Cristiano Ronaldo

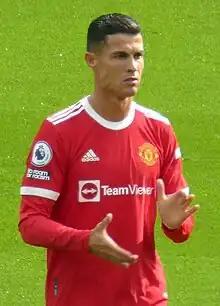
Ronaldo in a Premier League match against Newcastle in September 2021, his first game back at Manchester United

In 2013–14 season, Ronaldo was joined at the club by winger Gareth Bale and together with striker Karim Benzema, they formed an attacking trio popularly dubbed "BBC", an acronym of Bale, Benzema and Cristiano, and a play on the name of the British public service broadcaster, the British Broadcasting Corporation (BBC). He continued prolific scoring, with 69 goals in 2013, winning the 2013 FIFA Ballon d'Or, and the FIFA World Player of the Year award, for the first time in his career.